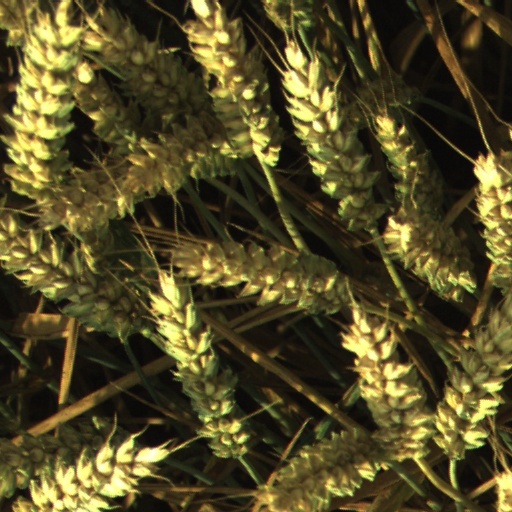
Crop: wheat